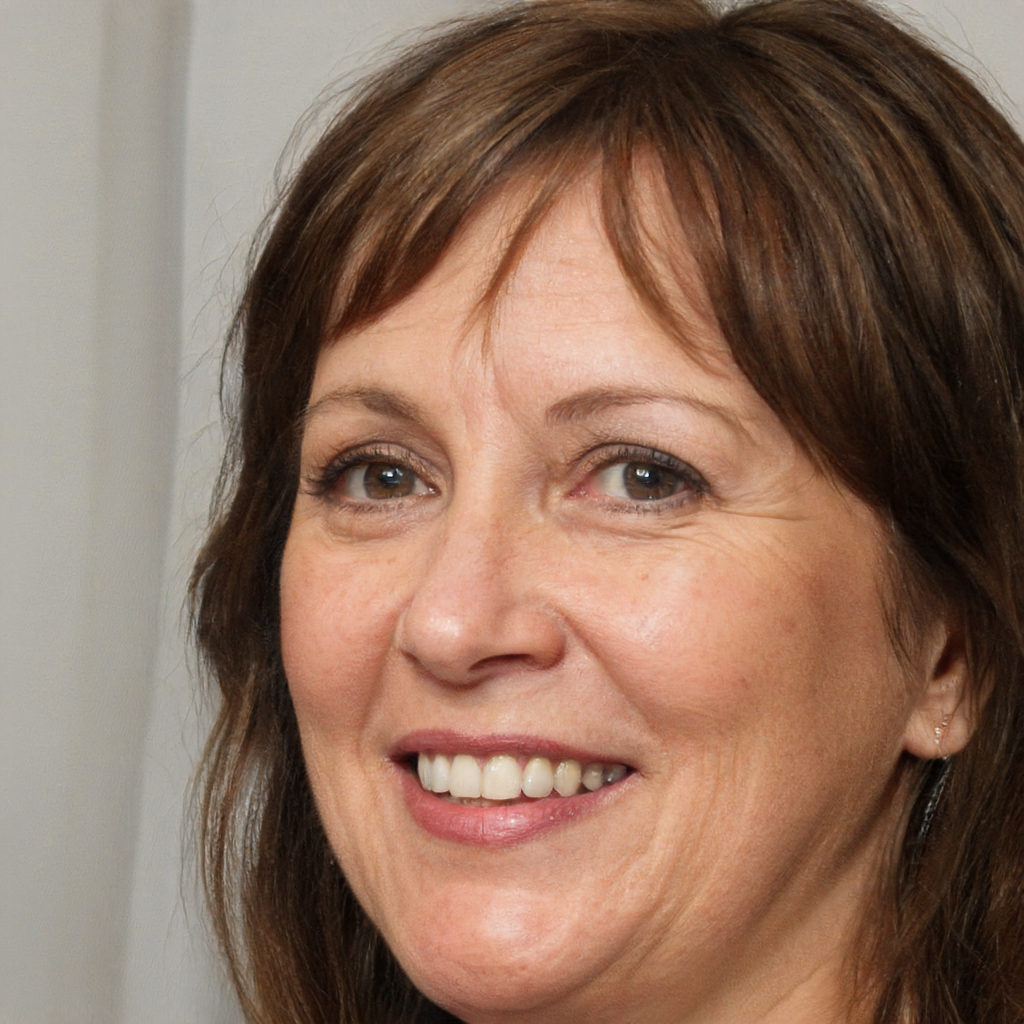
Gender: Female